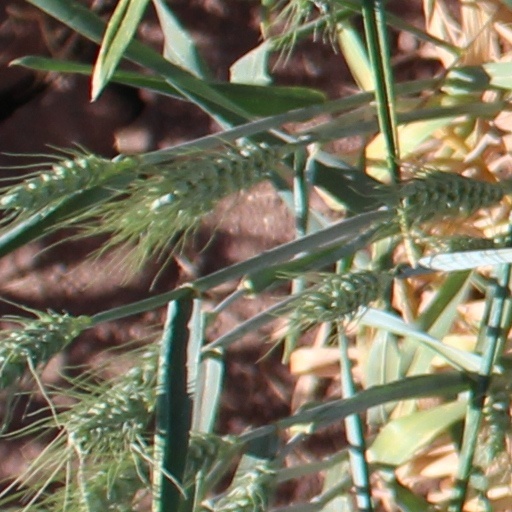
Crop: wheat